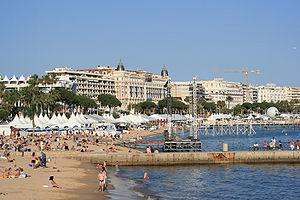
Le Festival de Cannes est un festival de cinéma international se déroulant chaque année en mai à Cannes durant douze jours. Il a été fondé le 20 septembre 1946 d'après une idée de Philippe Erlanger – qui lui vint dans le wagon-lit lors de son retour de la Mostra de Venise en 1938. Cette première date, fixée au 1ᵉʳ septembre 1939, fut malheureusement annulée pour cause de déclaration de guerre. Projet repris par Jean Zay, ministre de l'Éducation nationale et des Beaux-arts du Front populaire et Albert Sarraut, ministre de l’intérieur.